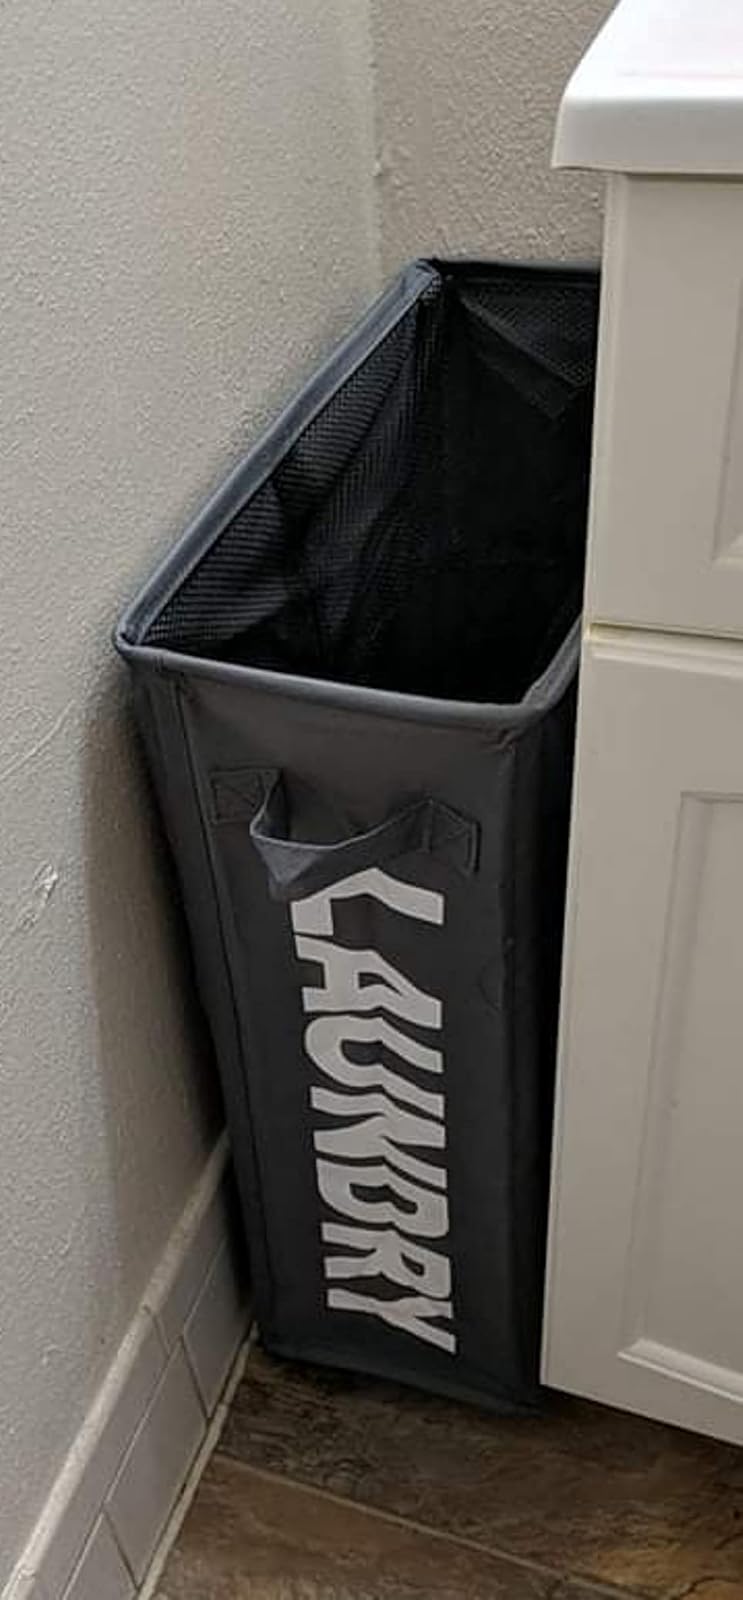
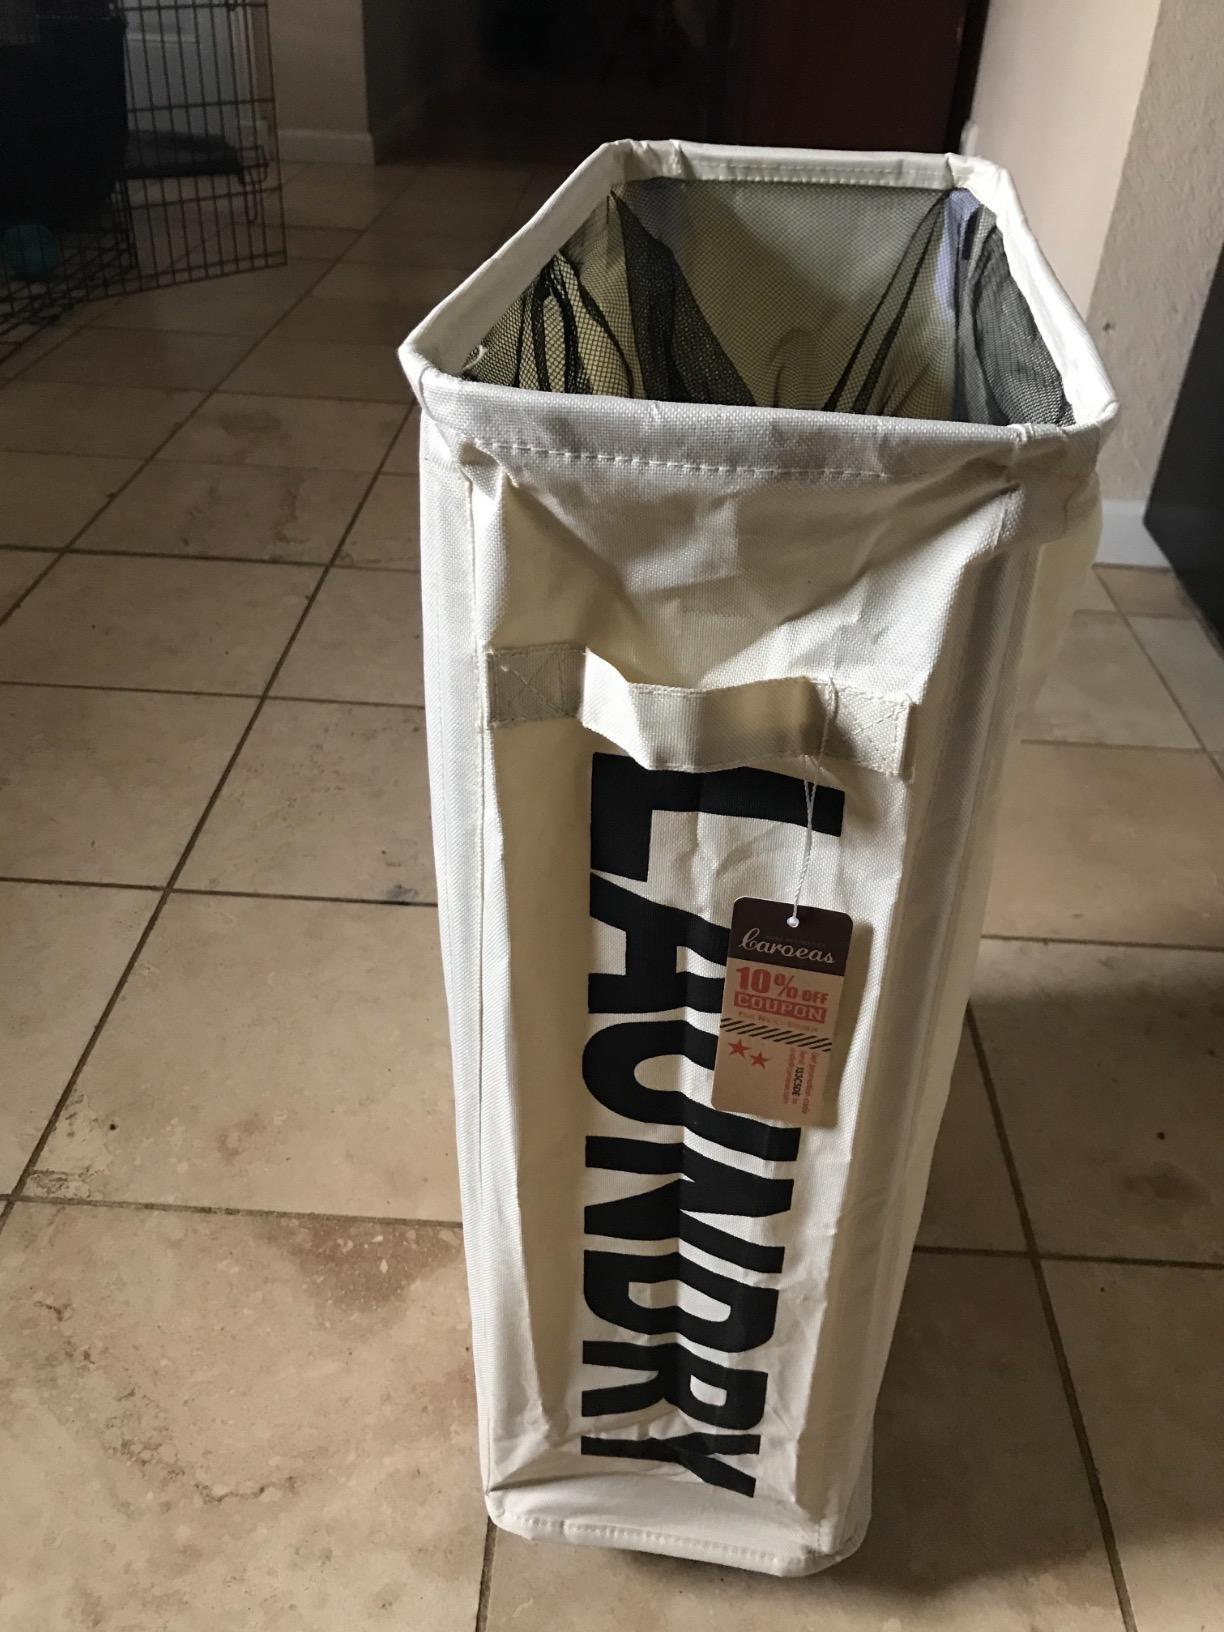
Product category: items_hamper
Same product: no